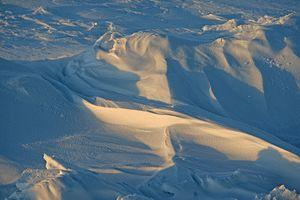
Un sastruga ou zastruga est une ligne de crête tranchante et irrégulière sur une étendue de neige résultant de l'érosion causée par le vent, de la saltation de particules de neige et de leur dépôt dans les régions enneigées, polaires comme tempérées. Les arêtes des sastrugi sont orientées dans la direction des vents dominants, ce qui les distingue des dunes. Les Sastrugi vont de formations de neige délicates et fragiles à de longues crêtes parallèles.